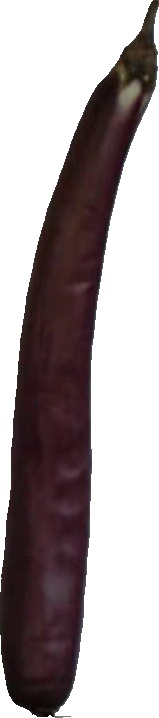
Label: eggplant_long_1